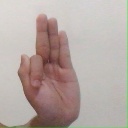
अक्षर: फ